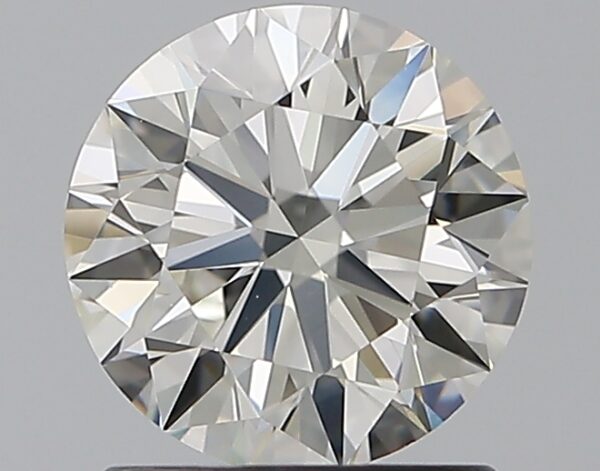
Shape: round
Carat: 1.1
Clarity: VVS1
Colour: J
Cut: EX
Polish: EX
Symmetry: EX
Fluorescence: M
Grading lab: GIA
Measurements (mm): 6.56 x 6.6 x 4.07